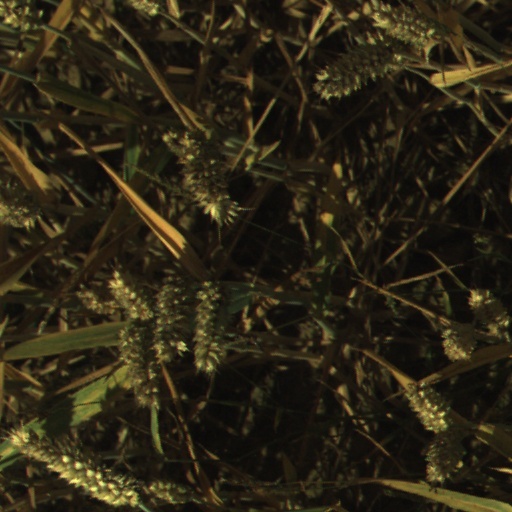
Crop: wheat